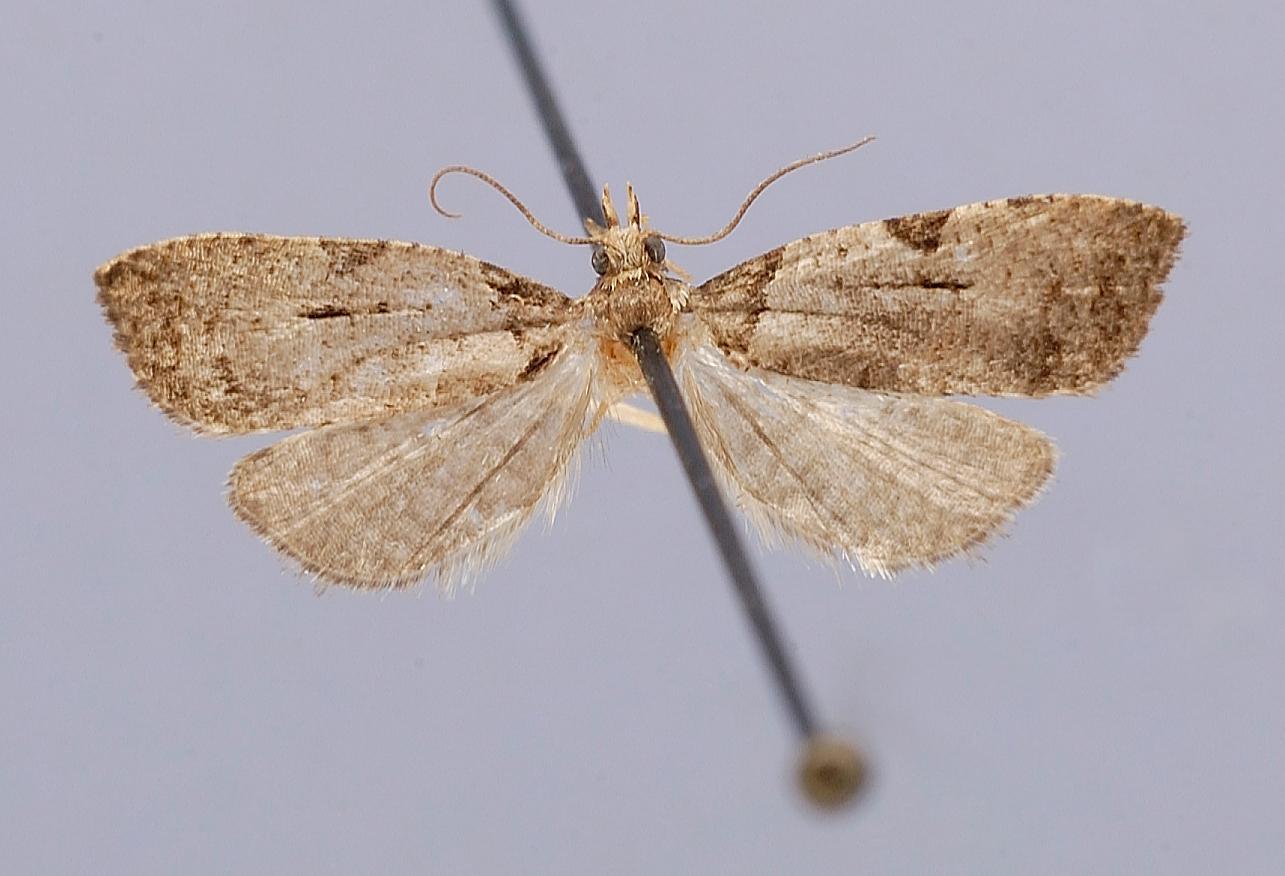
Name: Lobogenesis varnicosa
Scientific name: Lobogenesis varnicosa Brown, 2000
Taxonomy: Animalia, Arthropoda, Insecta, Lepidoptera, Tortricidae
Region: J. Clarke
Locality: [Not Stated], Tucumán, Argentina
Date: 17 Feb 1959